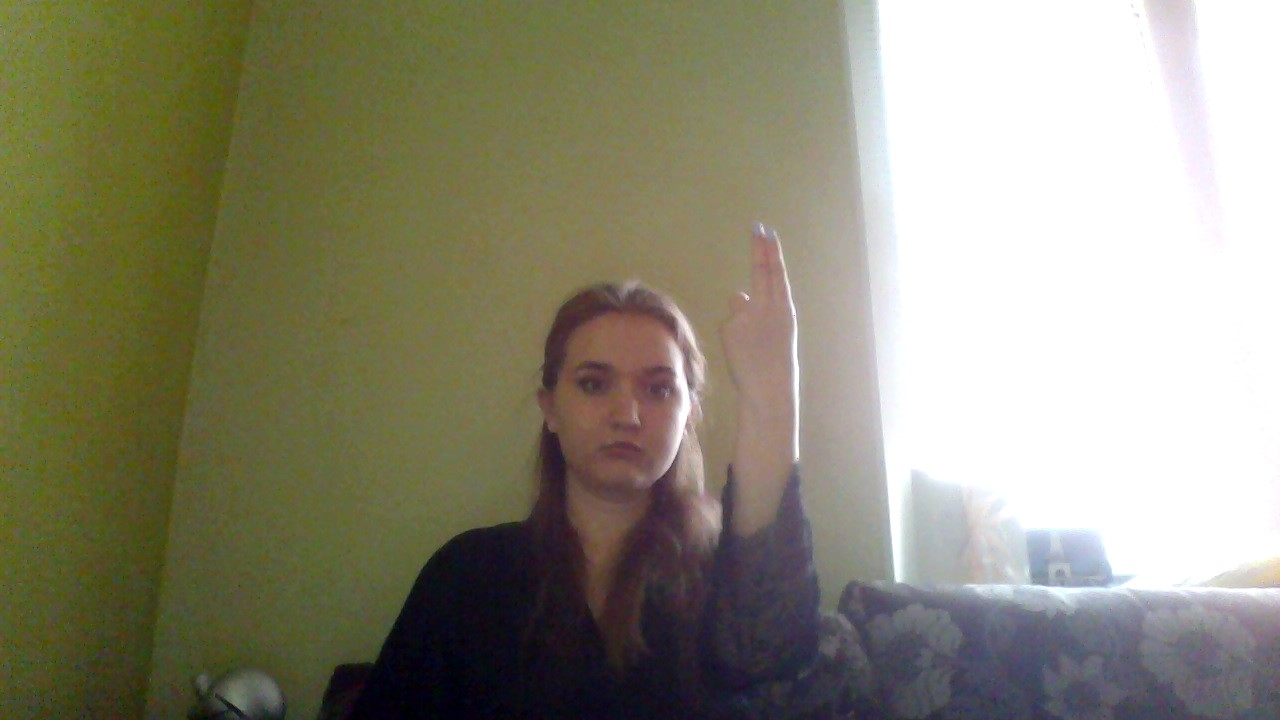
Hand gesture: two_up_inverted